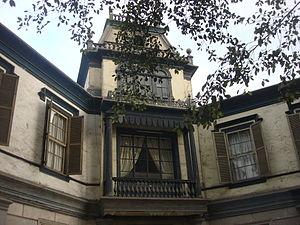
Cet article recense les sites concernés par l'observatoire mondial des monuments en 2006.
Cet article recense les sites concernés par l'observatoire mondial des monuments en 1998.